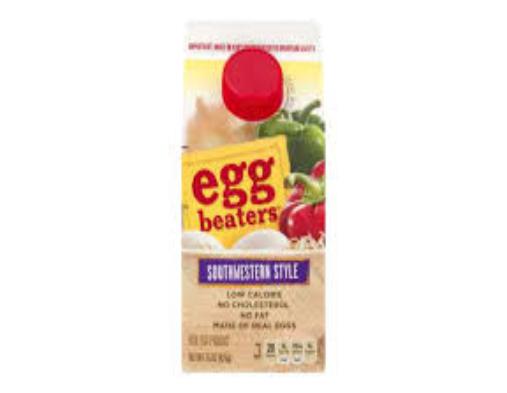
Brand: Egg Beaters
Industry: Food